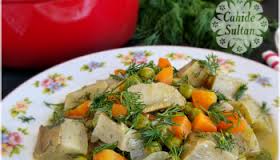
Yemek: enginar